Kanchipuram

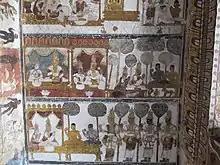
Painted ceiling with Jain munis

Kumarakottam Temple, dedicated to Muruga, is located between the Ekambareswarar temple and Kamakshi Amman temple, leading to the cult of Somaskanda (Skanda, the child between Shiva and Parvati). "Kandapuranam", the Tamil religious work on Muruga, translated from Sanskrit "Skandapurana", was composed in 1625 by Kachiappa Shivacharya in the temple.